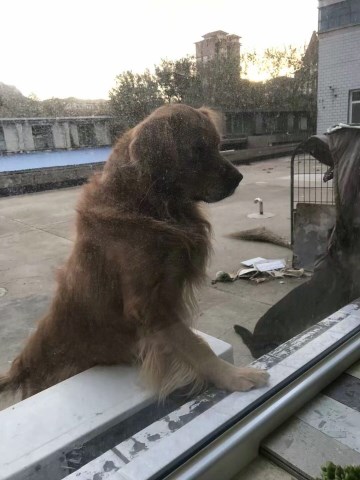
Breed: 5355-n000126-golden_retriever